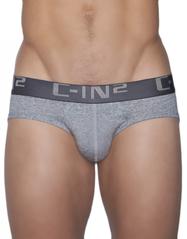
Gender: men